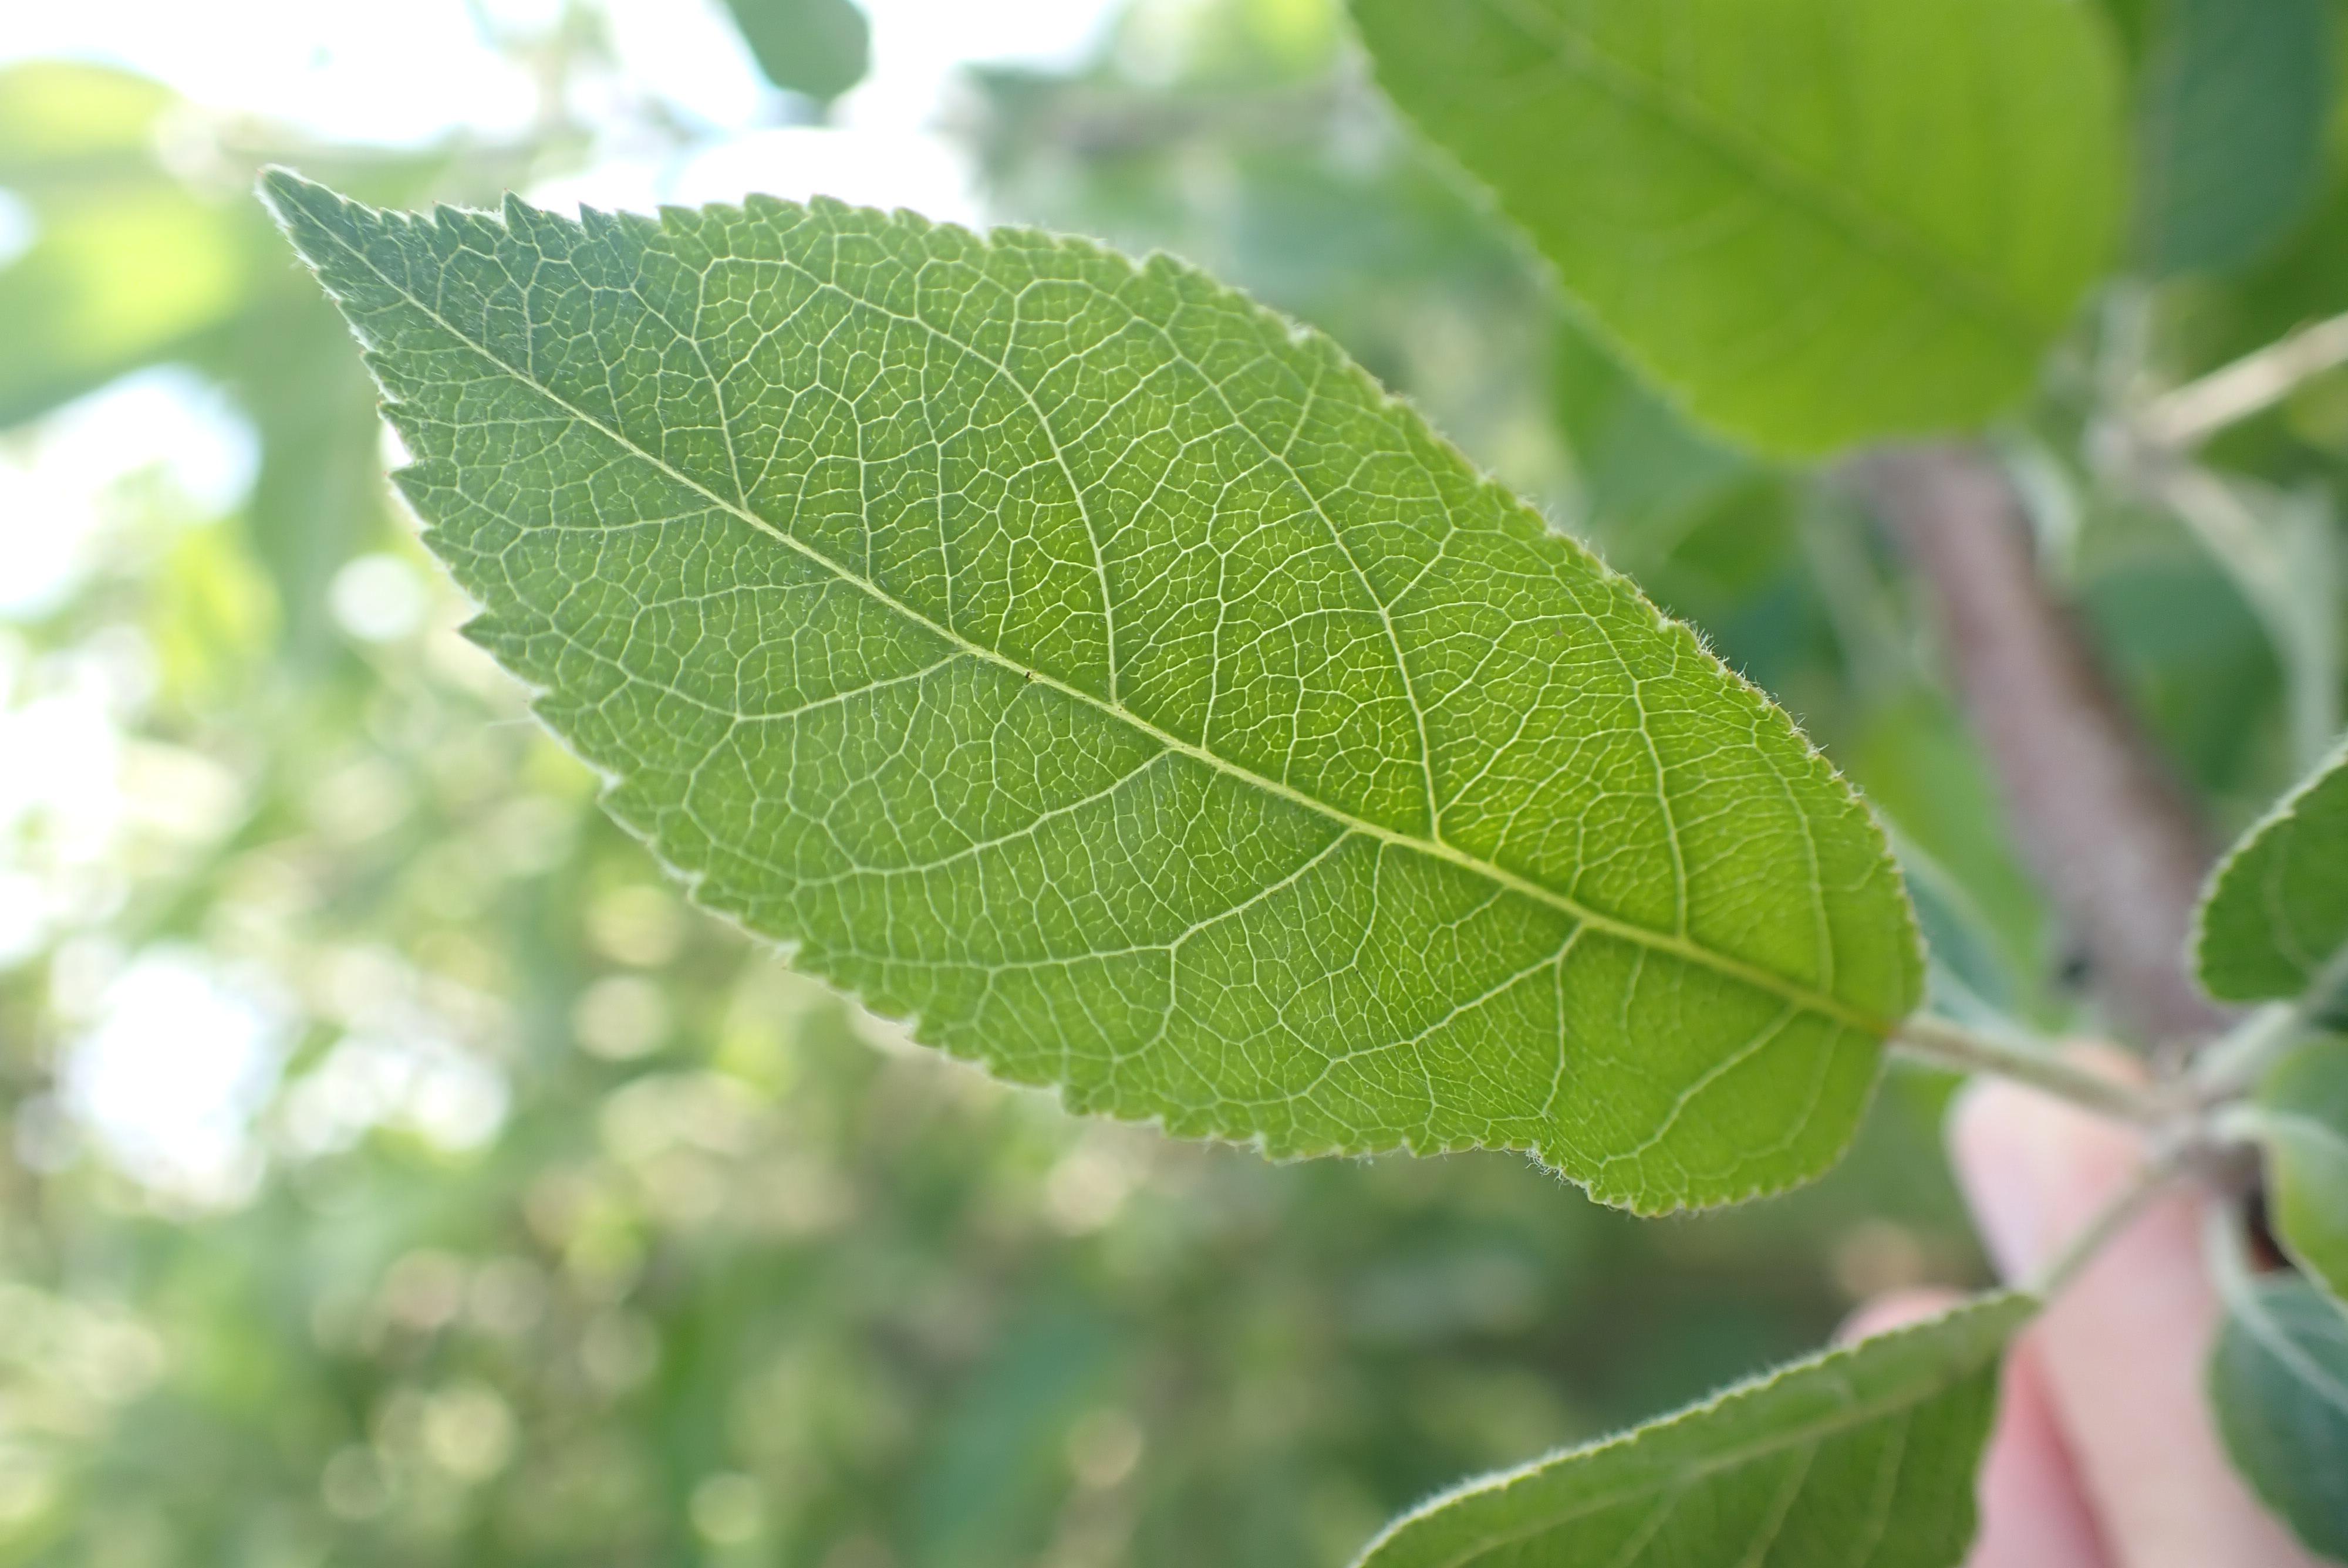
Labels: healthy